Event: Nepal Earthquake
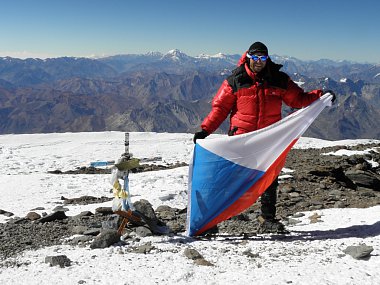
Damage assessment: no_damage